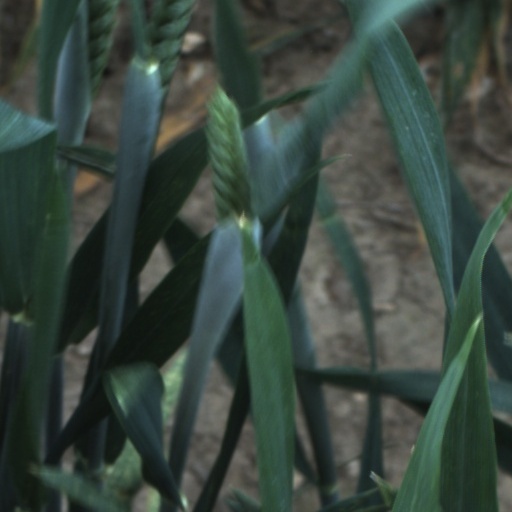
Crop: wheat